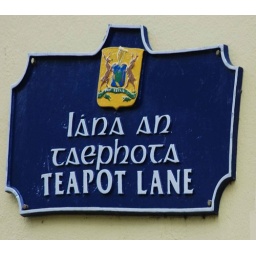
Just about caught this sign while whizzing along in the car ;-D